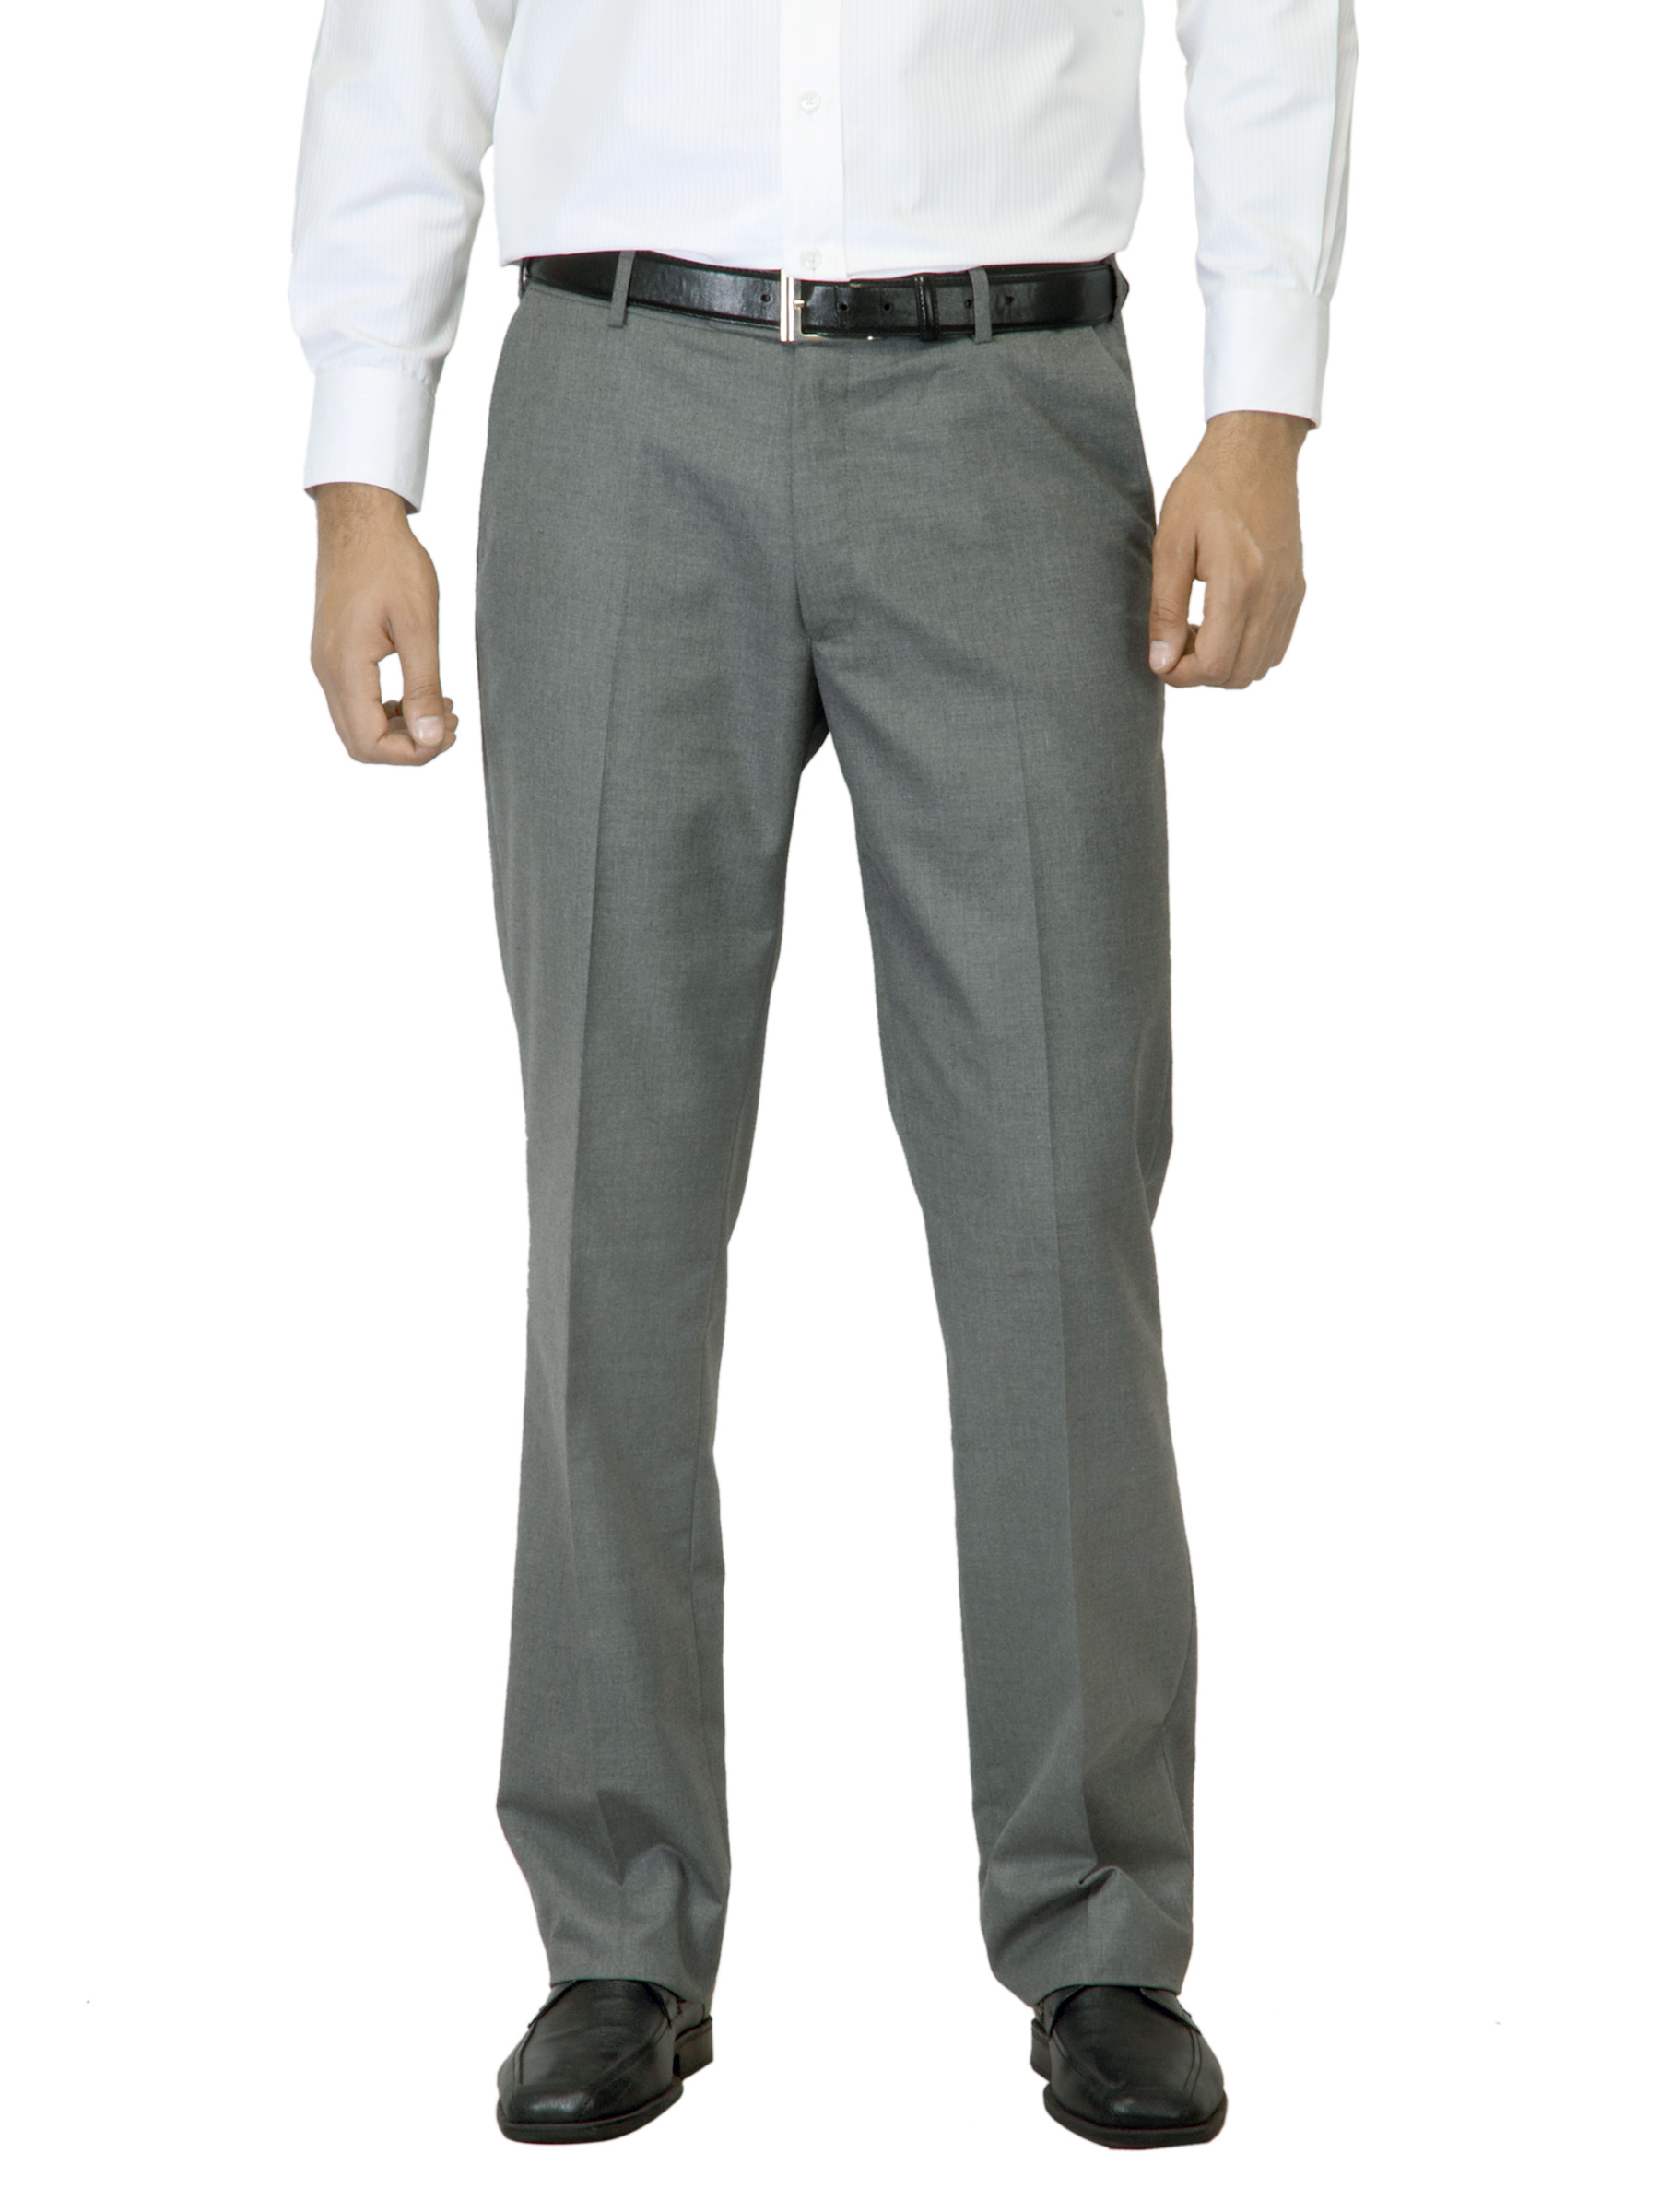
Arrow Men Grey Flat Front Trousers
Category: Apparel / Bottomwear / Trousers
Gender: Men
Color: Grey
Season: Summer 2013
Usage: Formal